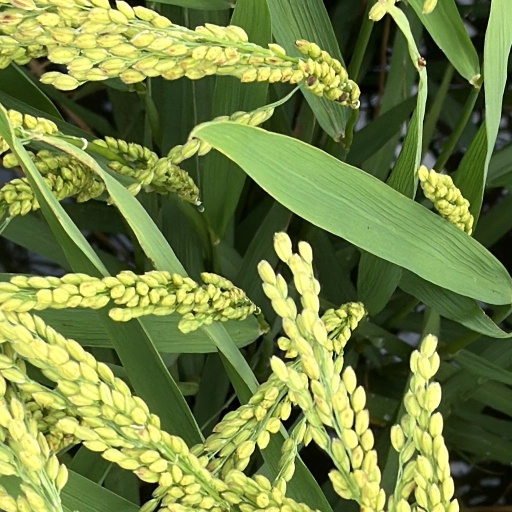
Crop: rice